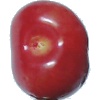
Label: Cherry 2